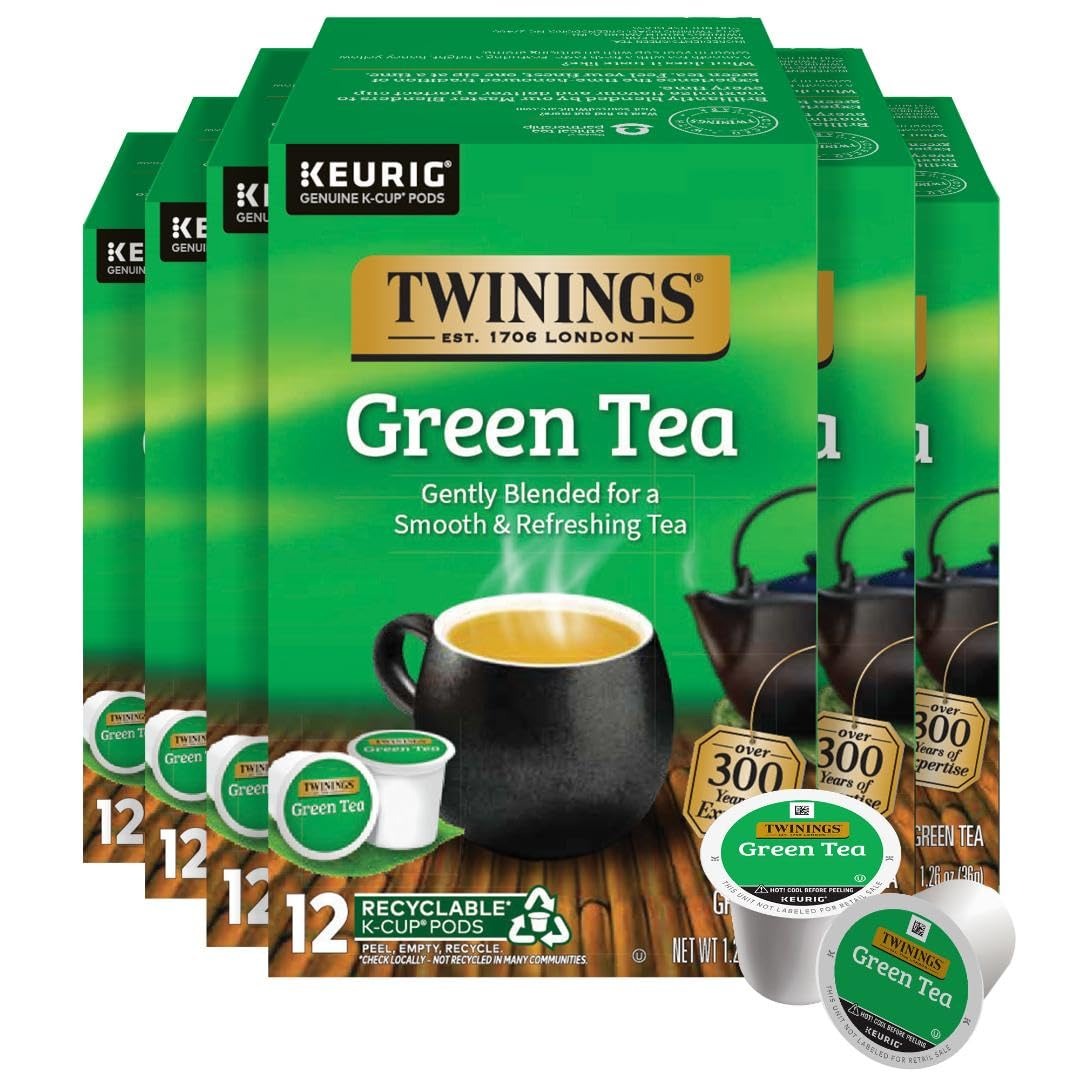
Item Name: Twinings Pure Green Tea 72 K-Cup Pods for Keurig, 12 Count (Pack of 6), Smooth Flavour, Enticing Aroma, Caffeinated, Enjoy Hot or Iced
Bullet Point 1: NATURALLY CAFFEINATED GREEN TEA K-CUP PODS: Six boxes of 12 Green Tea Pods; Twinings blend of fine green tea has just the right amount of flavour; Giving you delicious green tea with a smooth taste and enticing aroma
Bullet Point 2: DRINK IN LIFE: With a signature blend of tradition and innovation; Twinings encourages tea lovers to Drink In Life by taking small steps towards feeling good and living well; one sip at a time
Bullet Point 3: WELLBEING AT THE HEART OF EVERY CUP OF TWININGS: By ethically sourcing quality ingredients and keeping the environment front of mind in everything we do, we believe Twinings can be a force for positive change around the world
Bullet Point 4: SOURCED WITH CARE: Our responsible sourcing program; which aims to improve the lives of communities from which we source through improving access to water and sanitation; empowering women and enhancing incomes and resilience
Bullet Point 5: BREW A SPLENDID CUP WITH K-CUP PODS: Using a Keurig or other single-serve brewer; For hot tea; select the 6 oz or 8 oz brew button for optimal flavour; For Iced Tea brew over a tumbler of ice using the 8 oz option
Value: 72.0
Unit: Count

Price: 17.645